F. S. L. Lyons

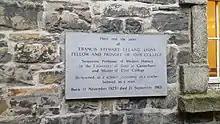
Plaque marking Lyons' burial site at Trinity College Dublin

Leland Lyons was born in Derry, Northern Ireland, in 1923, the son of Northern Bank official Stewart Lyons and Florence May, née Leland. He was known as Le among his friends and family. The Lyons family were Irish Protestant, of Presbyterian and Church of Ireland background, descended from a cadet branch of the landed gentry Lyons family, formerly of Old Park, Belfast, After his birth, his family soon moved to Boyle, County Roscommon, Ireland. He was educated at Dover College in Kent and later attended The High School, Dublin. At Trinity College Dublin, he was elected a Scholar in Modern History and Political Science in 1943.